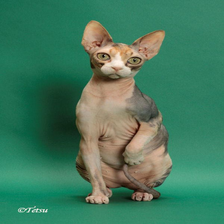
Species: cat
Breed: Sphynx